Kumbhakarna

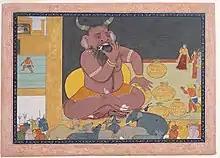
Depiction of Kumbhakarna

Kumbhakarna (Sanskrit: कुम्भकर्ण, lit. "pot-eared") is a powerful rakshasa and younger brother of Ravana from the Hindu epic "Ramayana". Despite his gigantic size and appetite, he is described as a virtuous character and a great warrior in Hindu texts. He is said to have slaughtered 8,000 vanaras over the course of Rama's mission to rescue Sita.